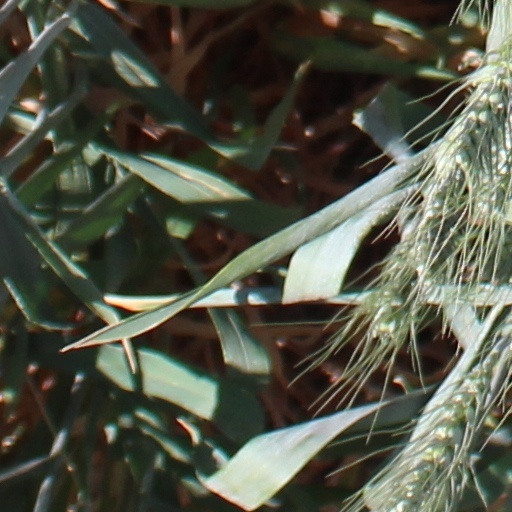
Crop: wheat